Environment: real
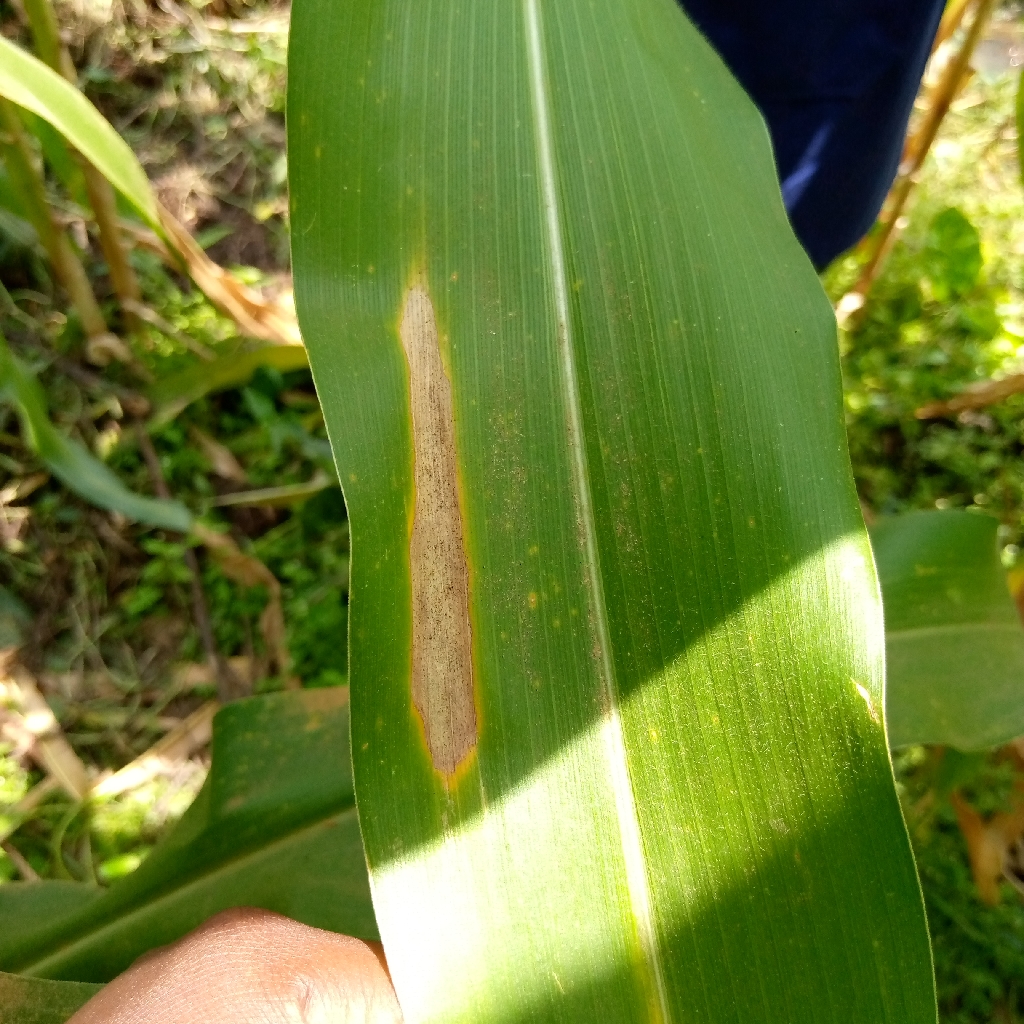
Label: northern_corn_leaf_blight